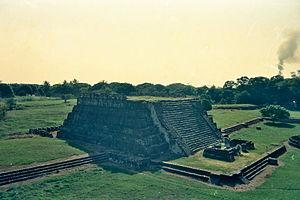
Cempoala ou Zempoala était une ville méso-américaine très importante du Royaume Totonaque.